Nottingham College

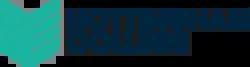
Registered address at the Adams Building in Nottingham city centre and surrounding education centres

Nottingham College is one of the largest further education and higher education colleges in the United Kingdom. Based in the city of Nottingham in England, it provides education and training from pre-entry through to university-degree level at its 10 centres in the city and around Nottinghamshire.